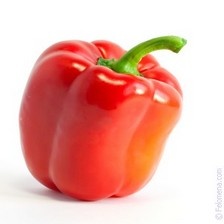
Label: capsicum